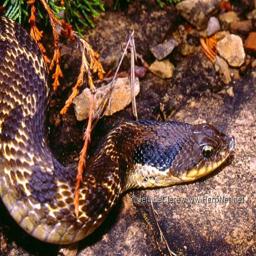
Animal: snakes